Game of Thrones season 5

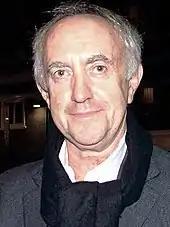
Jonathan Pryce plays the High Sparrow.

The writing staff for the fifth season includes executive producers and showrunners David Benioff and D. B. Weiss, producer Bryan Cogman, and Dave Hill, who was promoted to staff writer this season after previously working as an assistant to Benioff and Weiss. Author George R. R. Martin, who had written one episode for each of the first four seasons, did not write an episode for the fifth season as he was working to finish writing the sixth novel of the series, "The Winds of Winter". The directing staff for the fifth season is Michael Slovis (episodes 1 and 2), Mark Mylod (episodes 3 and 4), Jeremy Podeswa (episodes 5 and 6), Miguel Sapochnik (episodes 7 and 8), and David Nutter (episodes 9 and 10). Nutter is the only returning director with the rest being first-time "Game of Thrones" directors.